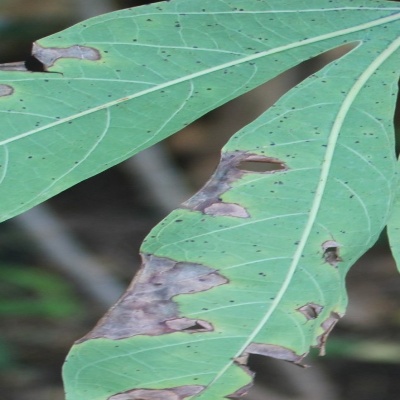
Crop: Cassava
Condition: brown spot